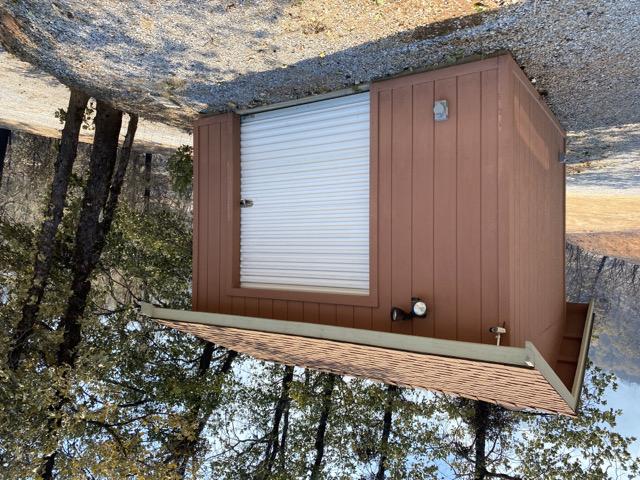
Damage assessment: no_damage